Kreisau Circle

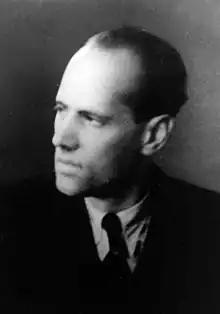
Helmuth James von Moltke, founder of the Kreisau Circle.

The membership of the Kreisau Circle was varied, with affiliates ranging from conservatives to socialists, religious and non-religious, and all of the above. Although Freya von Moltke, Helmuth von Moltke, Peter von Yorck and Marion von Yorck were at the center of the circle, the group was more of a network of friends than a formal organization. Freya von Moltke said her husband and Yorck searched for, “people who objected, who were opposed to National Socialism and were trying to envisage a better Germany beyond National Socialism, which at the time seemed completely impossible”. Their differences were valued as Moltke and Yorck believed that debate would assist them to accomplish their common goal for a better Germany following “X-day”, or the day after the end of the Reich.